Lake Waihola

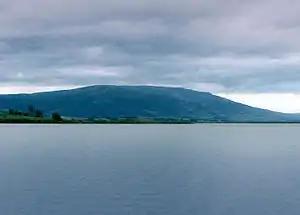
Looking north towards Maungatua

Lake Waihola is a 640 ha tidal freshwater lake located 15 km north of Milton in Otago, in New Zealand's South Island. Its area is some 9 square kilometres, with a maximum length of 6 kilometres and a mean depth of 0.75m.